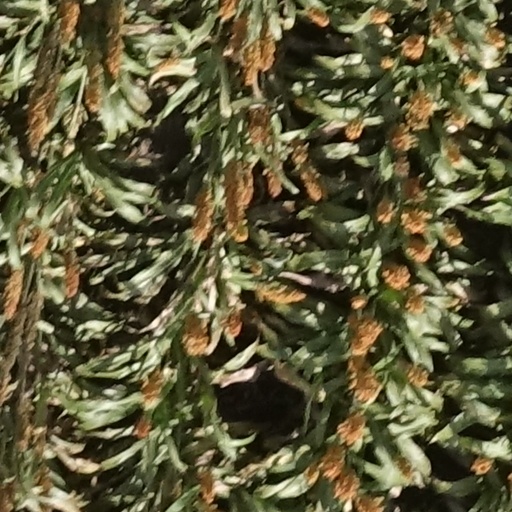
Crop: sorghum